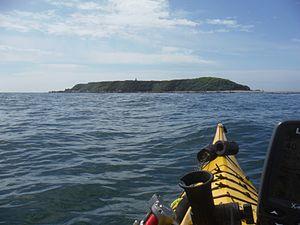
Destruction Island ou historiquement connue sous le nom de Green Island est une petite île de 12 hectares située à environ 6 km de la côte de l'État de Washington. Elle fait partie administrativement de la localité de La Push dans le comté de Clallam.